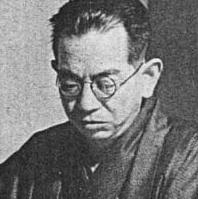
Age: 47